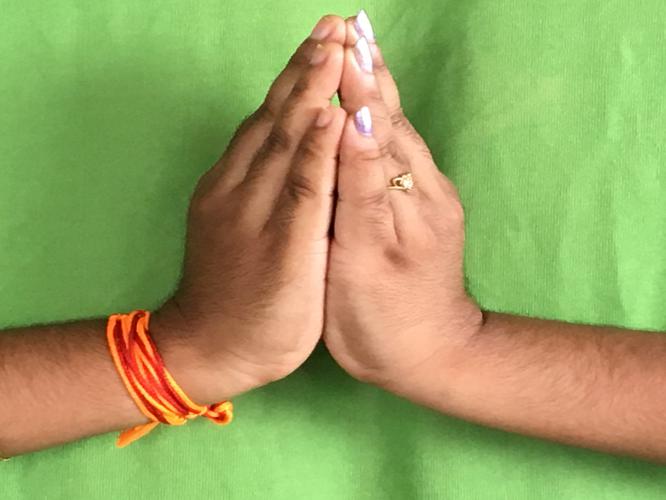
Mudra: Kapotham
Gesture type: double_hand